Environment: lab
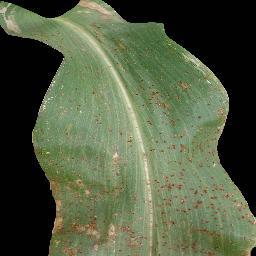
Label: common_rust